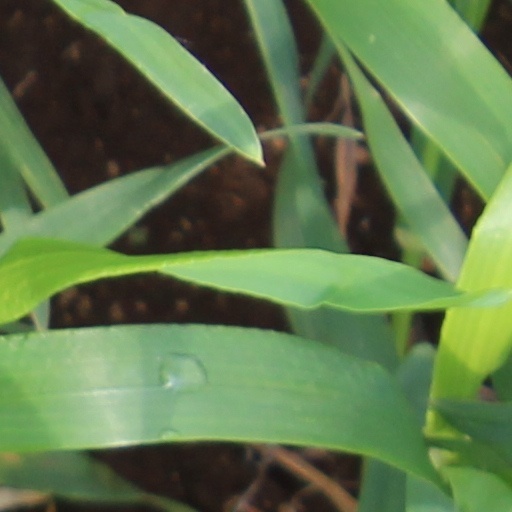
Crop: wheat